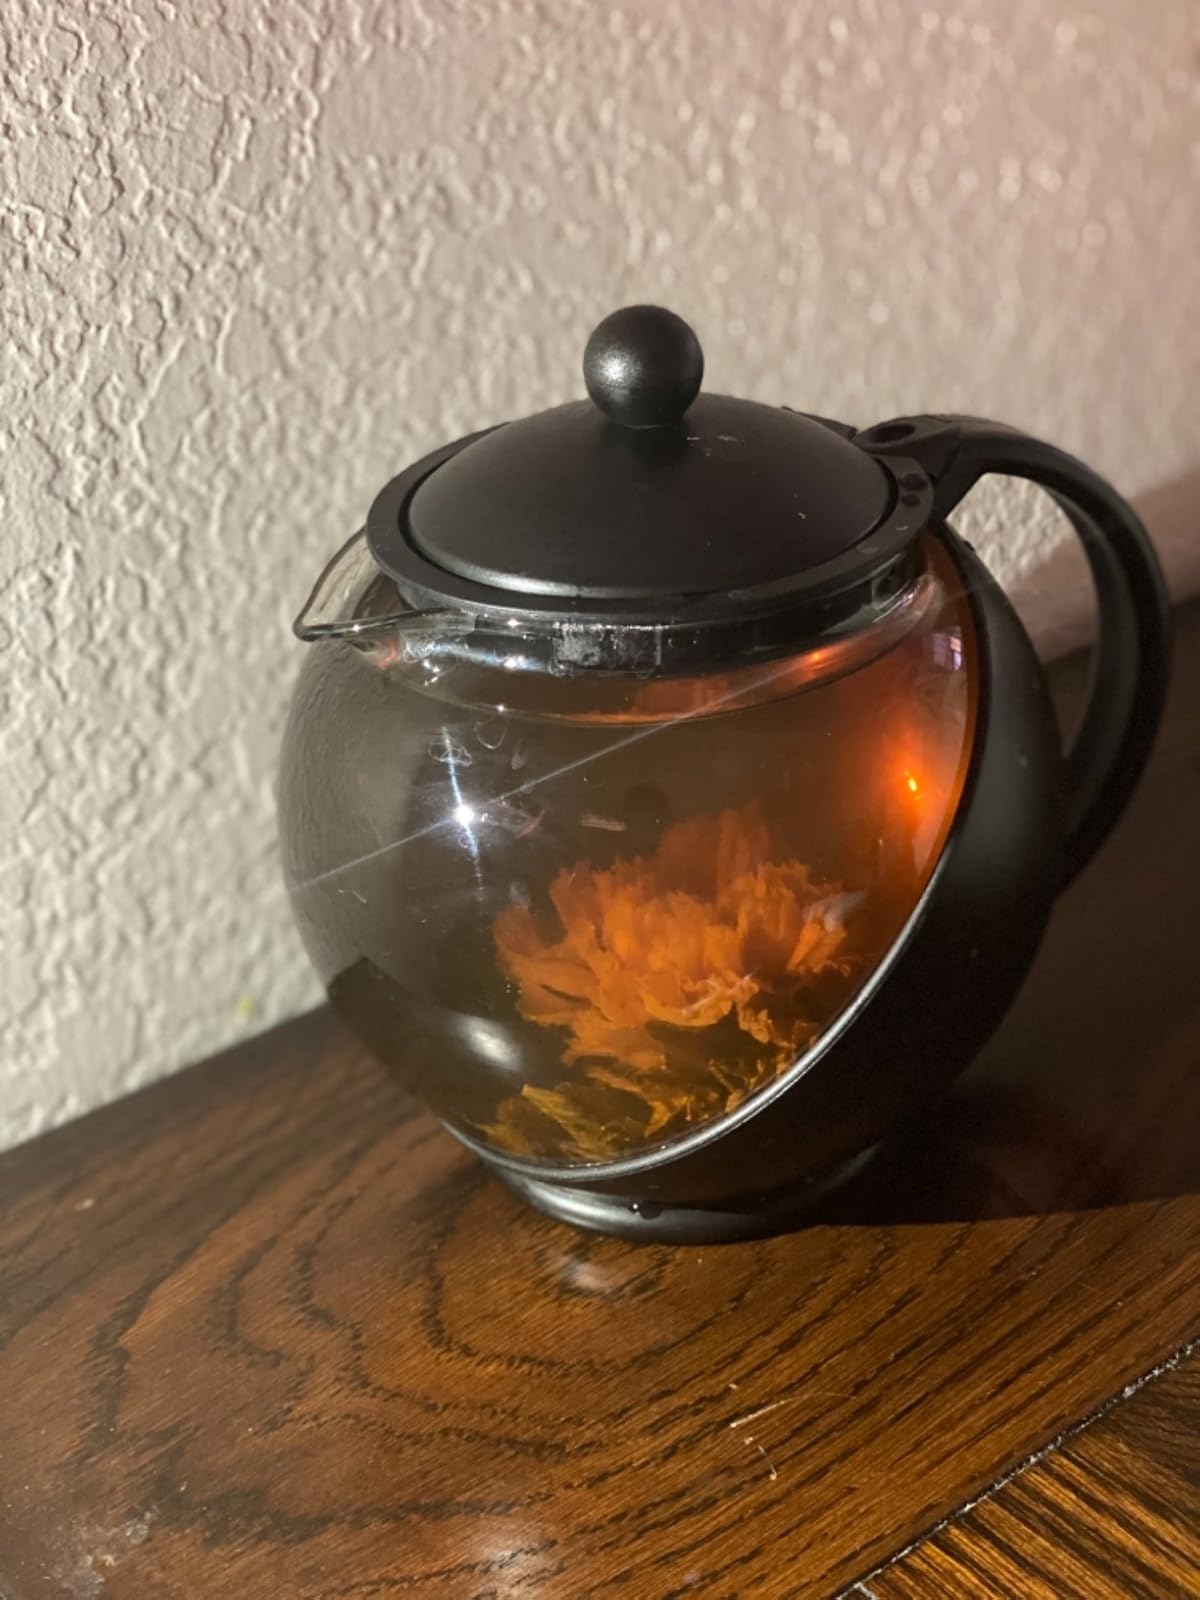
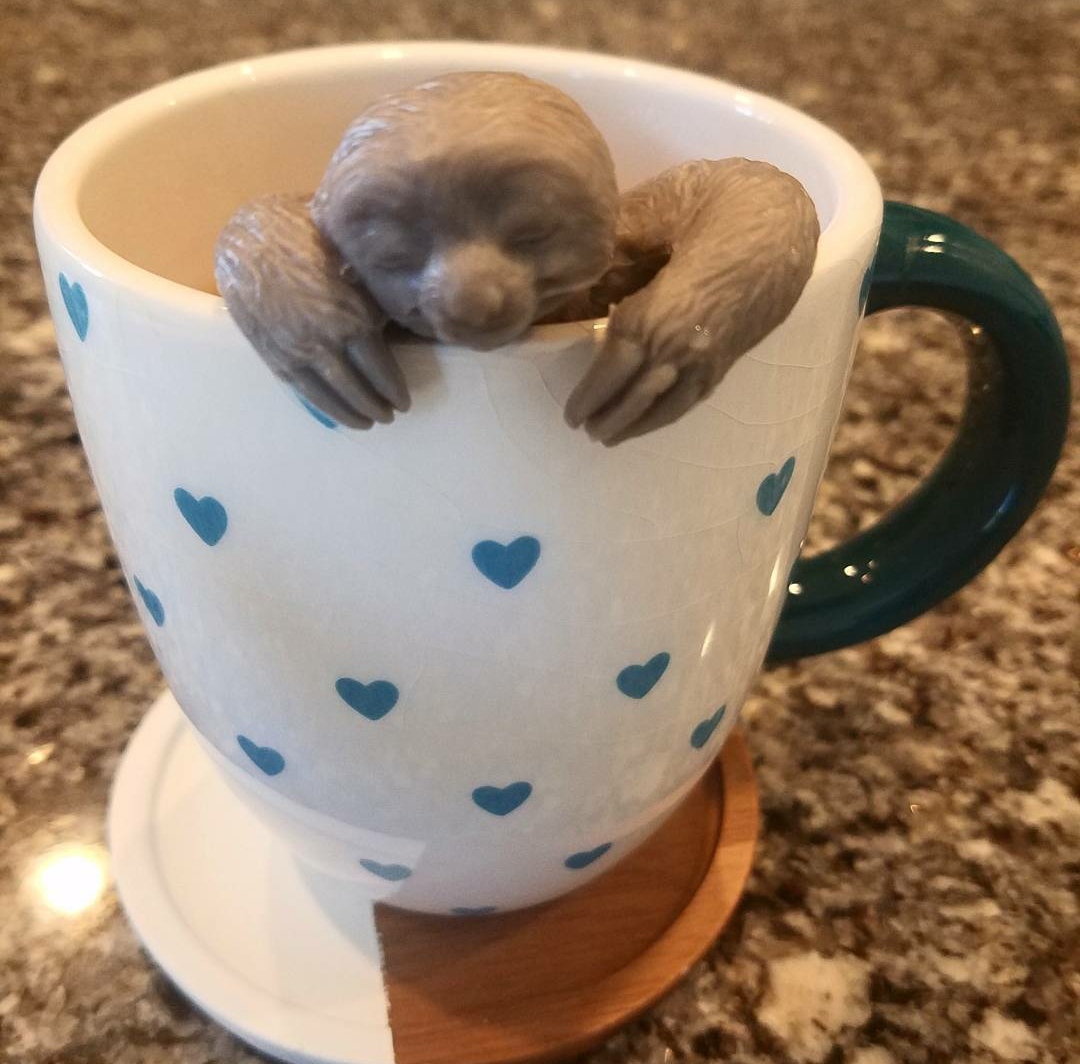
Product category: items_tea
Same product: no